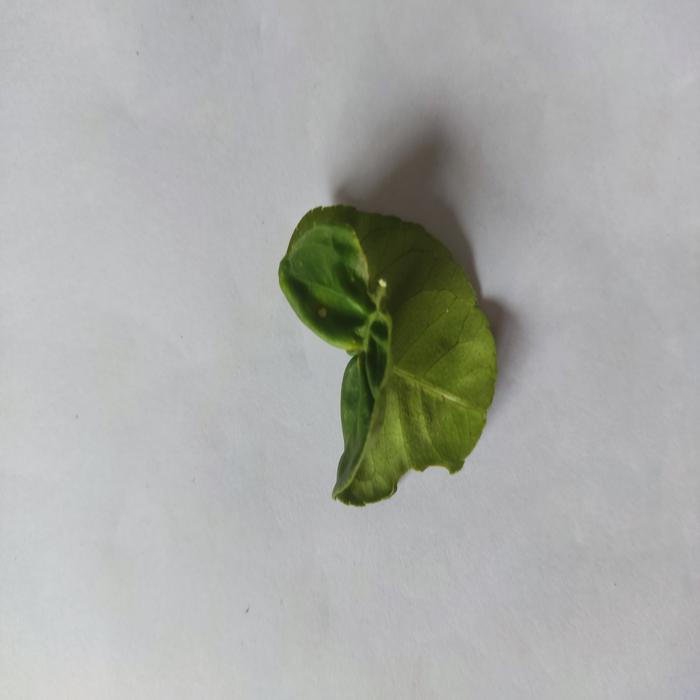
Crop: Lemon
Leaf condition: Leaf_Curl